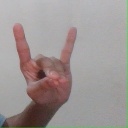
अक्षर: श